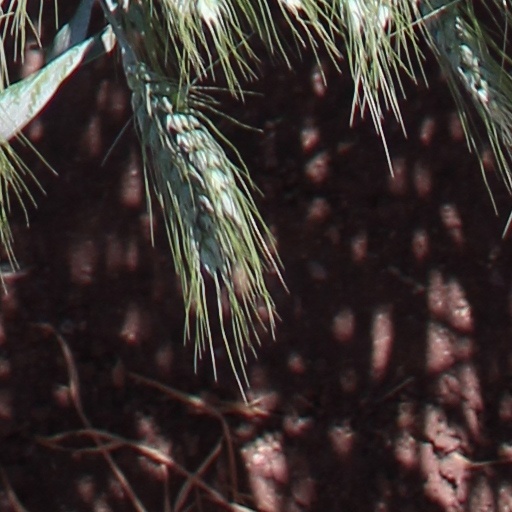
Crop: wheat